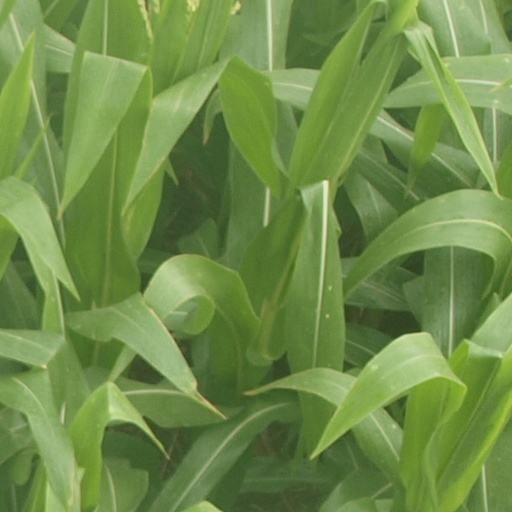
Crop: maize; corn